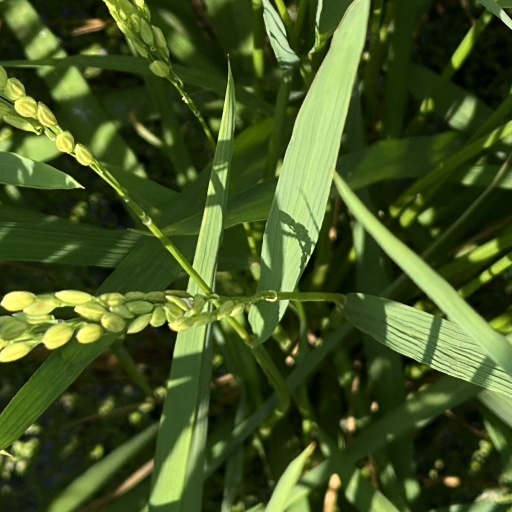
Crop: rice